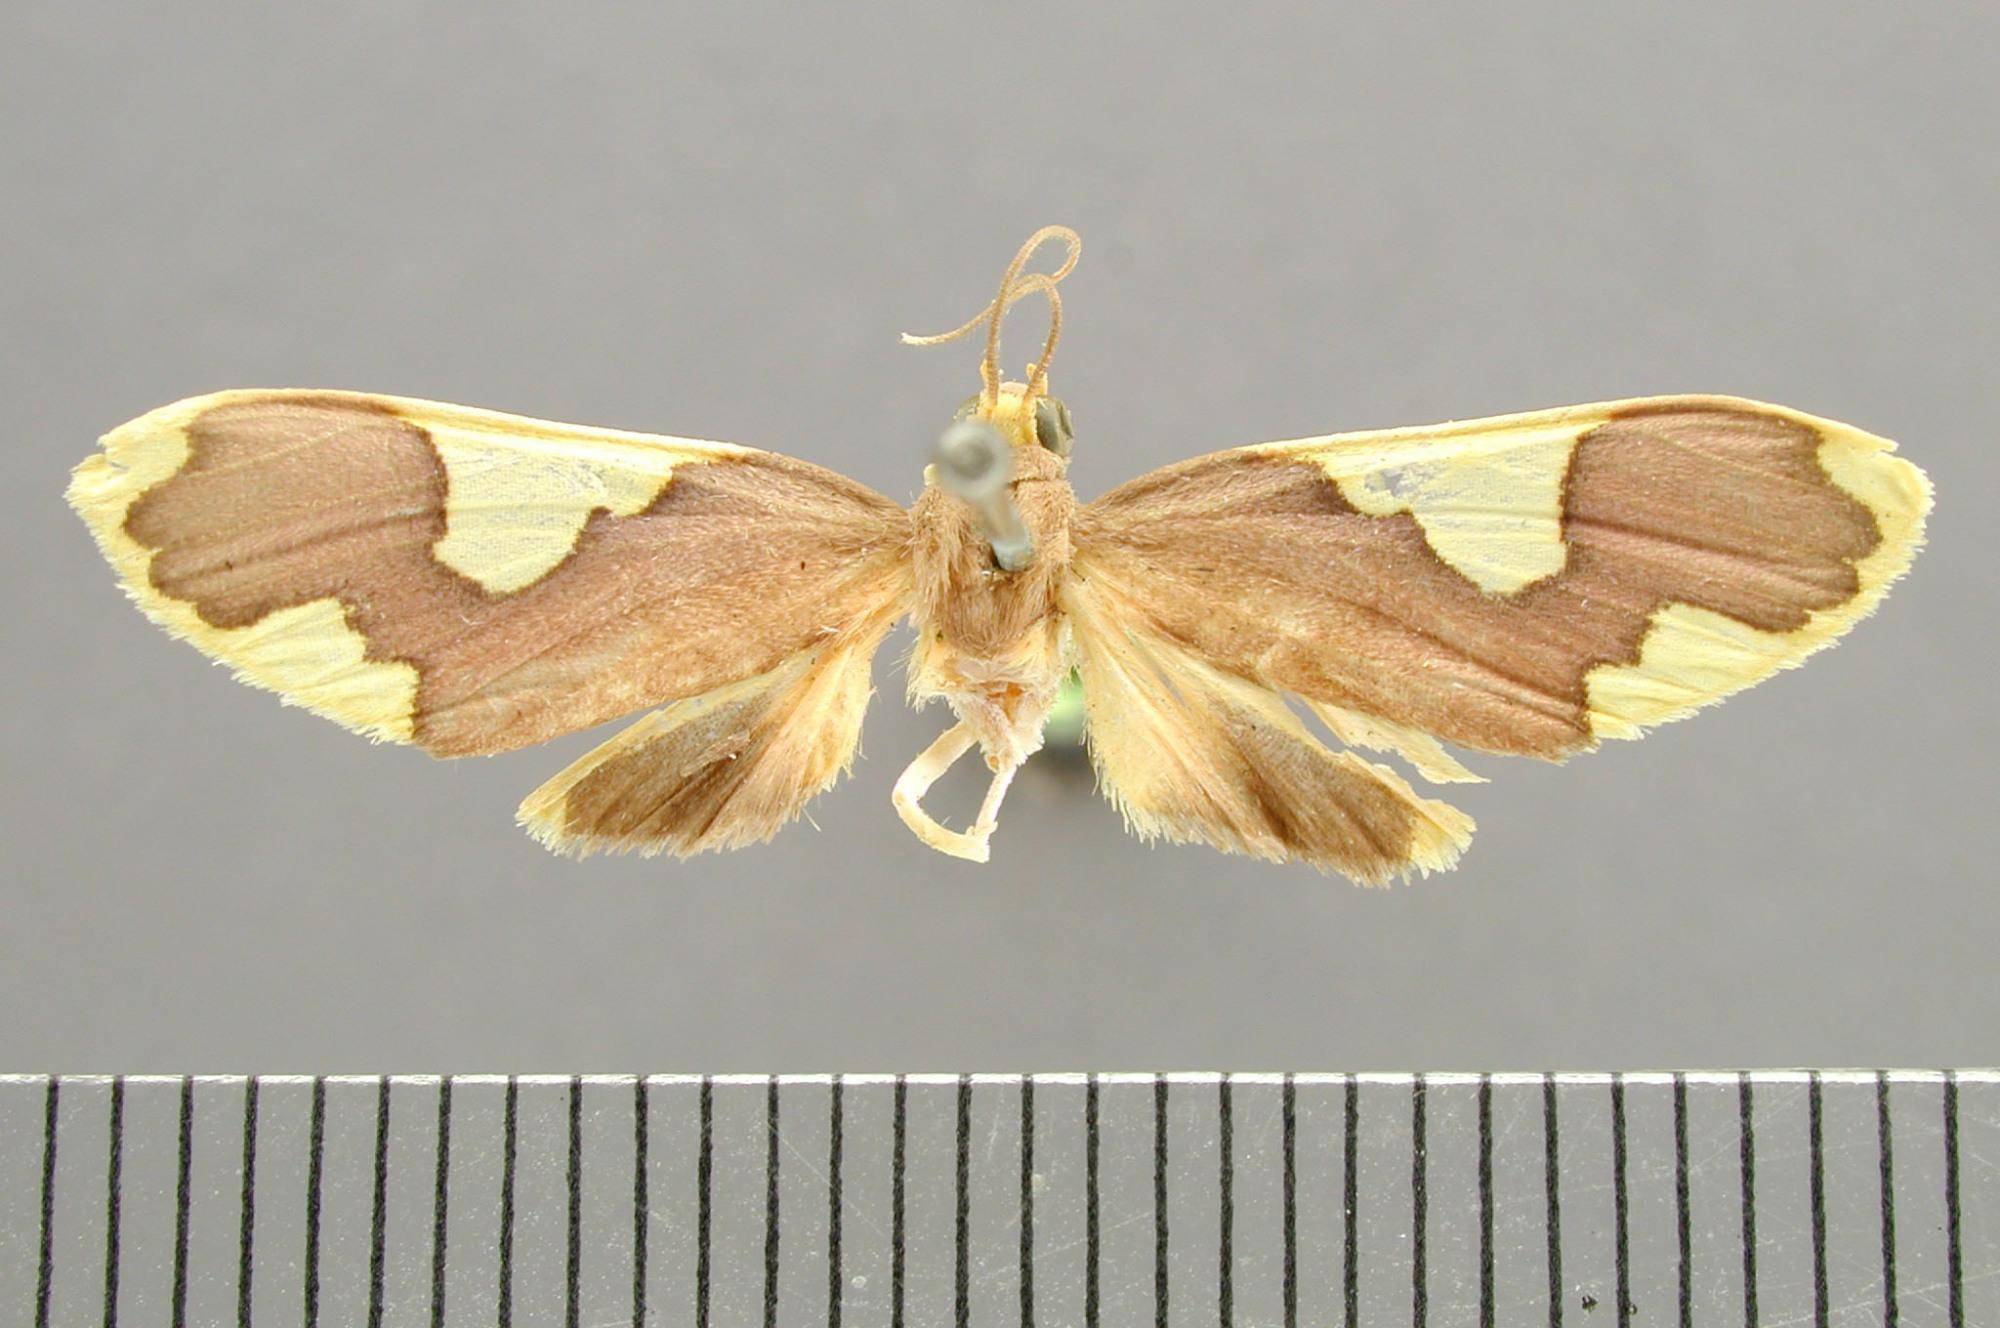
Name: Paranerita flexuosa
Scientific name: Paranerita flexuosa Schaus, 1911
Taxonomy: Animalia, Arthropoda, Insecta, Lepidoptera, Arctiidae
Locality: Sixola [Sixaola] River, Limon, Costa Rica